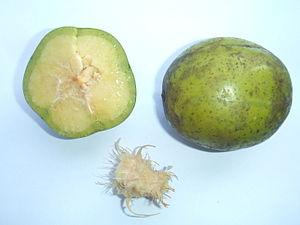
Le prunier de Cythère ou pommier de Cythère ou encore arbre de Cythère est un arbre fruitier de la famille des Anacardiacées originaire de Polynésie et cultivé dans les pays tropicaux.